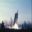
Label: rocket